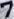
Number: 7